Bolita bean

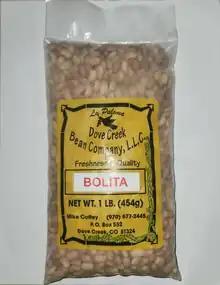
A conventional bag of bolita beans

The bolita bean is small and round, with a creamy texture and a rich, complex flavor. They have thin skin that makes them easy to digest, and they cook faster than pinto beans. They are an excellent source of protein and fiber and are low in fat, making them a healthy choice for a variety of dishes.